Tyssedal Hydroelectric Power Station

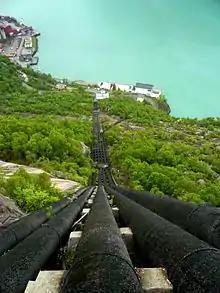
The five penstocks

The Tyssedal Power Station ("Tyssedal kraftanlegg") is a hydroelectric power station and museum located in Tyssedal in the municipality Odda in Vestland, Norway. The station was designed by architect Thorvald Astrup. It started production in 1906 and operated at a combined installed capacity of from 1918, with an average annual production of 700 GWh. The plant was protected by the Norwegian Directorate for Cultural Heritage in 2000, and is part of the Norwegian Museum of Hydropower and Industry. The power station was added to the list of priority technical and industrial cultural heritage by the Norwegian Directorate for Cultural Heritage.